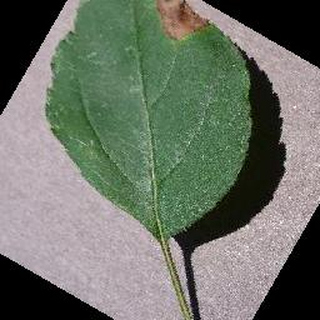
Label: apple_black_rot